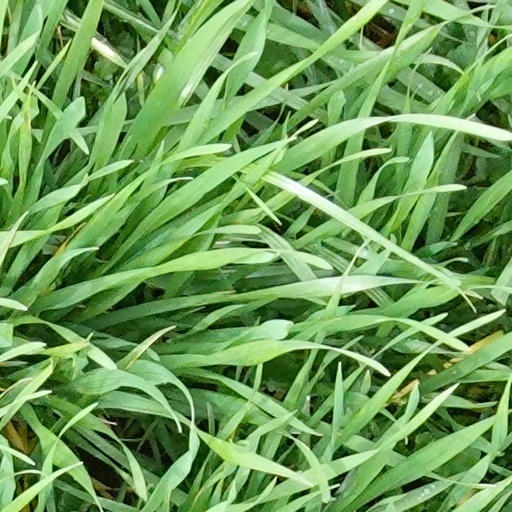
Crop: wheat